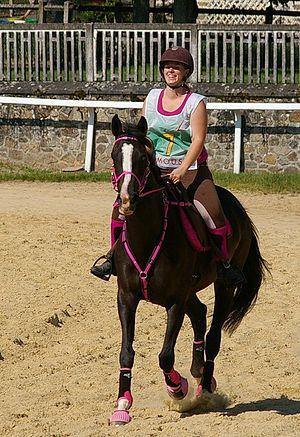
Soirée de Mels, jument anglo-arabe, lors d'une compétition d'endurance, France
L’Anglo-arabe est une race de chevaux de selle à sang chaud, historiquement développée en Angleterre, en Russie et en France dès la fin du XVIIIᵉ siècle. Ce cheval issu en premier lieu du croisement d'un Pur-sang avec un Arabe s'est surtout fait connaître à travers les lignées françaises. Ce croisement a été étendu par la suite à deux races autochtones du Sud-Ouest français, dans le Limousin et le Midi. L'Anglo-arabe est élevé dans d'autres pays depuis la fin du XXᵉ siècle, ayant fait l'objet d'une internationalisation de son élevage en 2012.